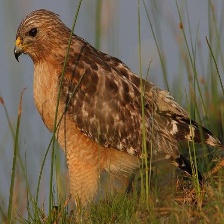
Species: RED SHOULDERED HAWK
Scientific name: BUTEO LINEATUS